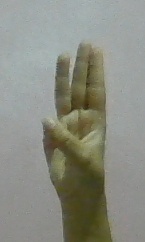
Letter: thaa